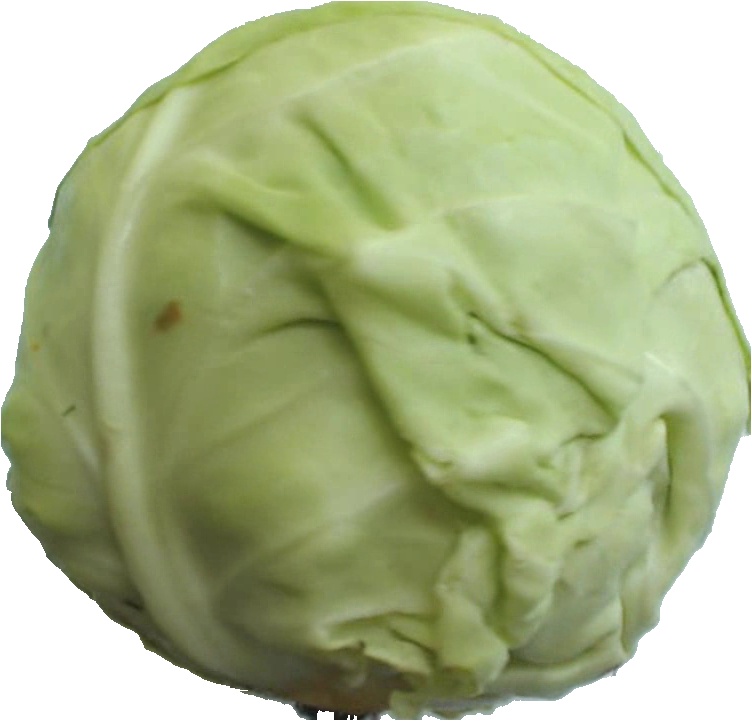
Label: cabbage_white_1